Adventure Pinball: Forgotten Island

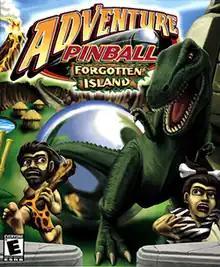

Adventure Pinball: Forgotten Island is a pinball video game released in 2001 by Electronic Arts for Microsoft Windows.